Furniture History Society

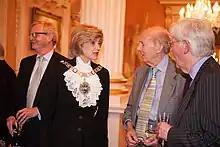
Dame Fiona Woolf in conversation with Sir Nicholas Goodison at FHS 50th Anniversary at Mansion House, June 2014

The Furniture History Society (FHS), which was founded in 1964, is a registered charity in the United Kingdom